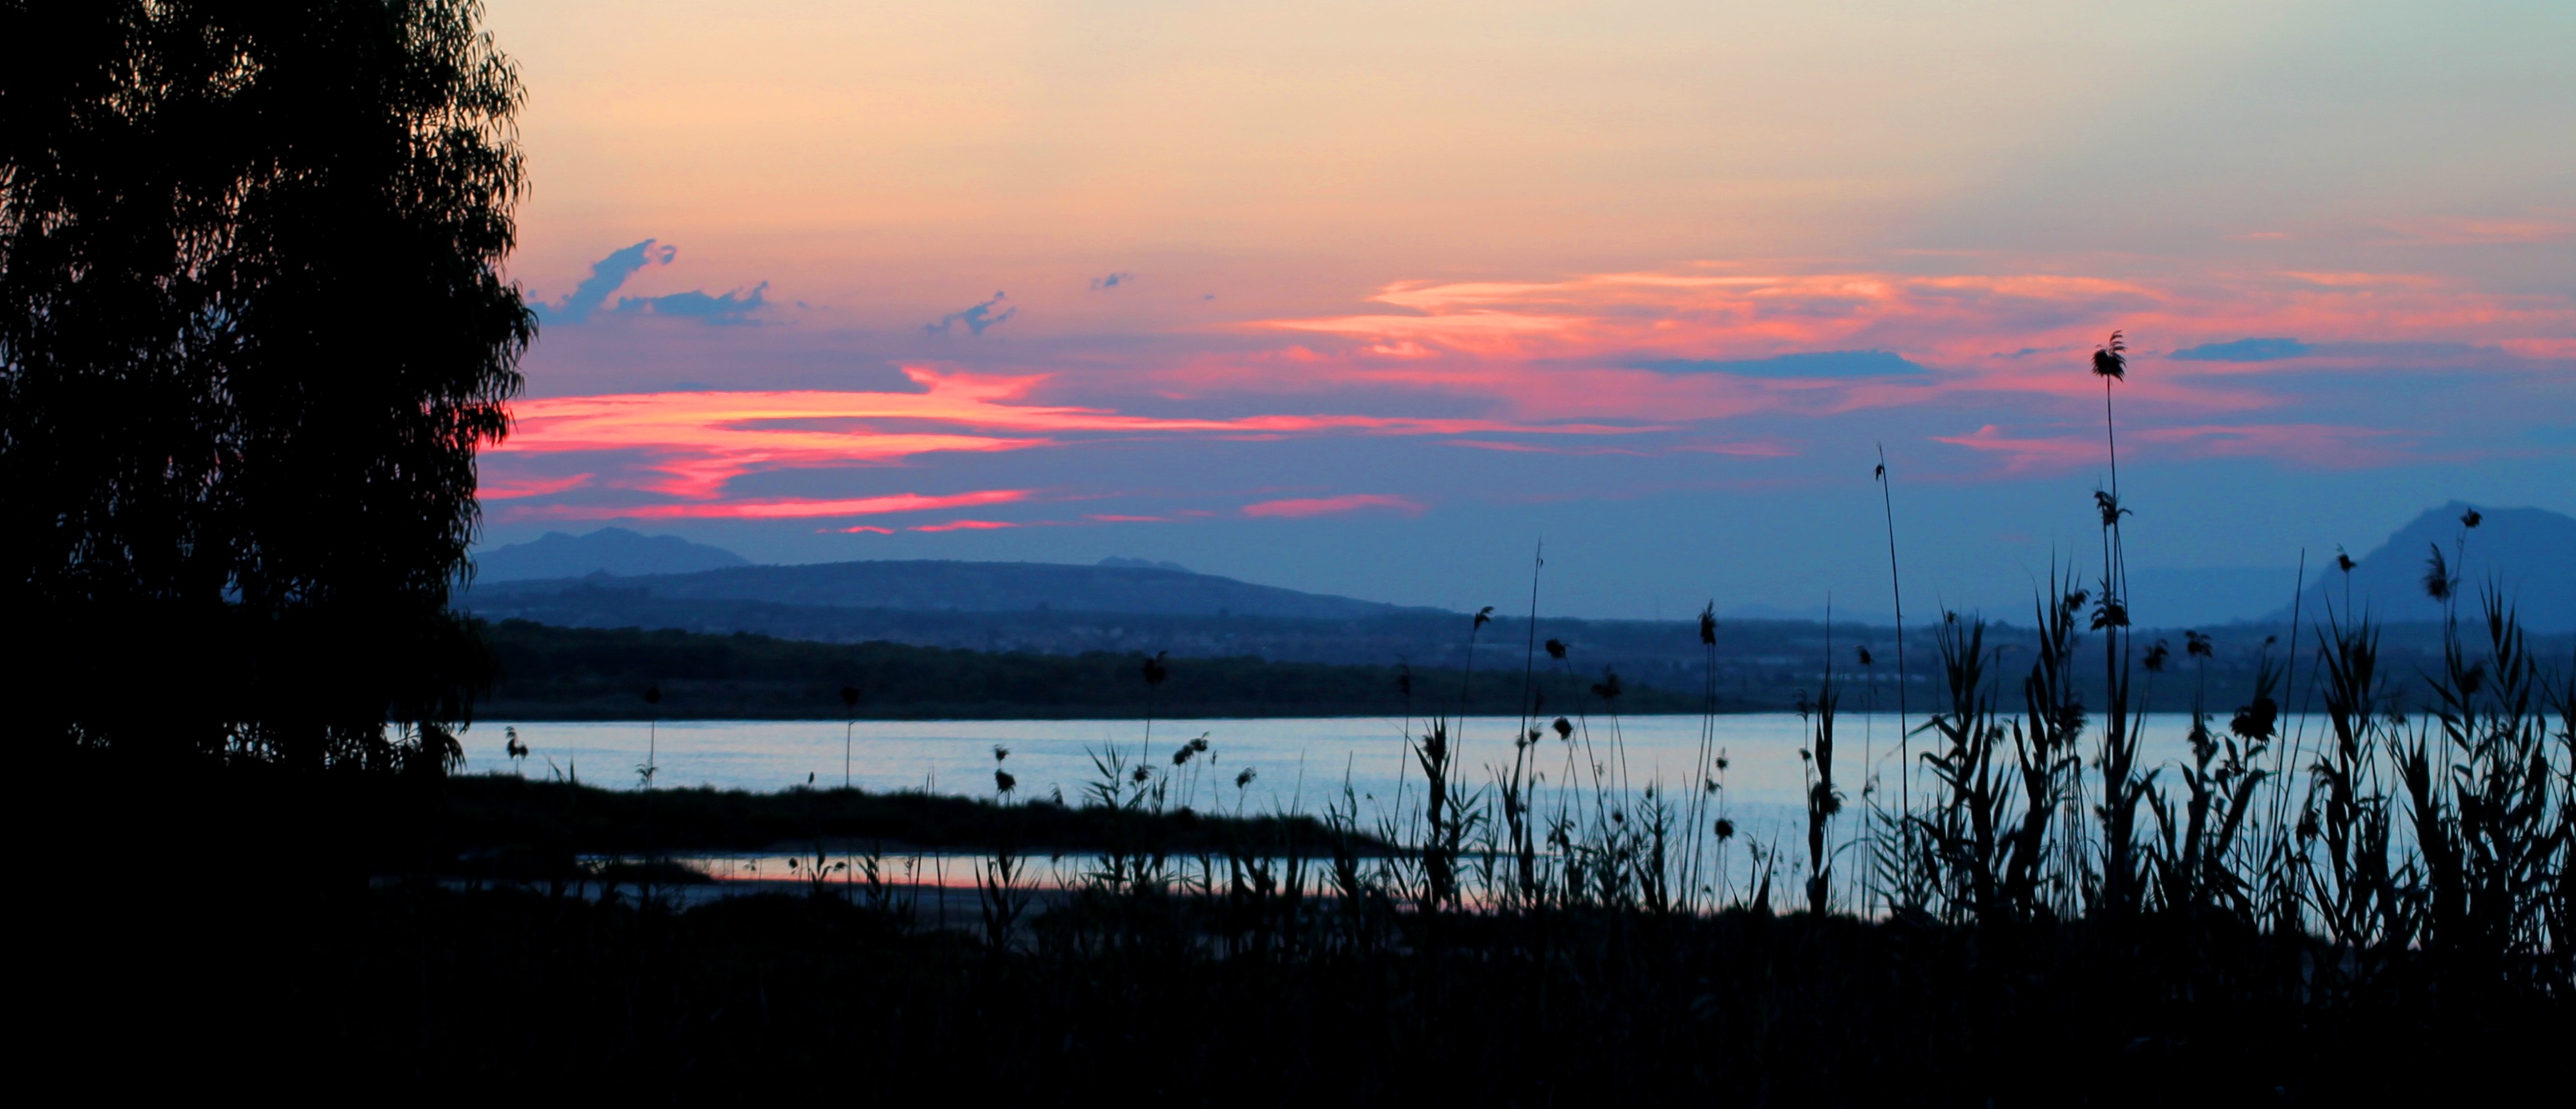
sea, nature, horizon, cloud, sky, sunrise, sunset, morning, lake, dawn, atmosphere, dusk, evening, reflection, loch, afterglow, atmospheric phenomenon, red sky at morning